Slaughterhouse-Five (film)

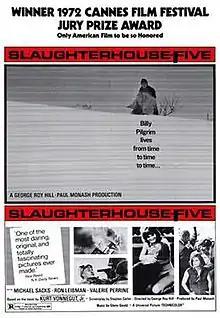
Original film poster

Slaughterhouse-Five is a 1972 American comedy-drama military science fiction film directed by George Roy Hill and produced by Paul Monash, from a screenplay by Stephen Geller, based on the 1969 novel of the same name by Kurt Vonnegut. The film stars Michael Sacks as Billy Pilgrim, who is "unstuck in time" and has no control over where he is going next. It also stars Ron Leibman as Paul Lazzaro and Valerie Perrine as Montana Wildhack.